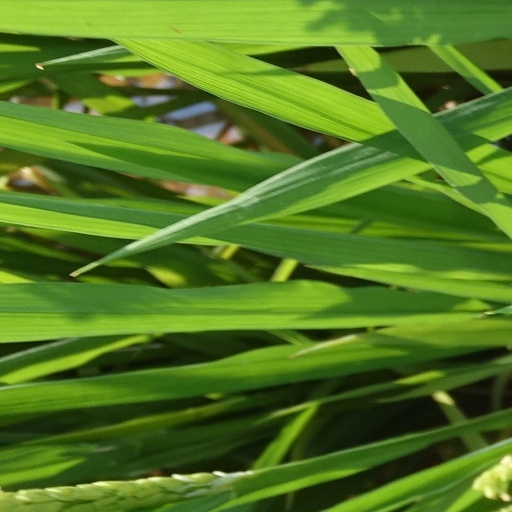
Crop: rice